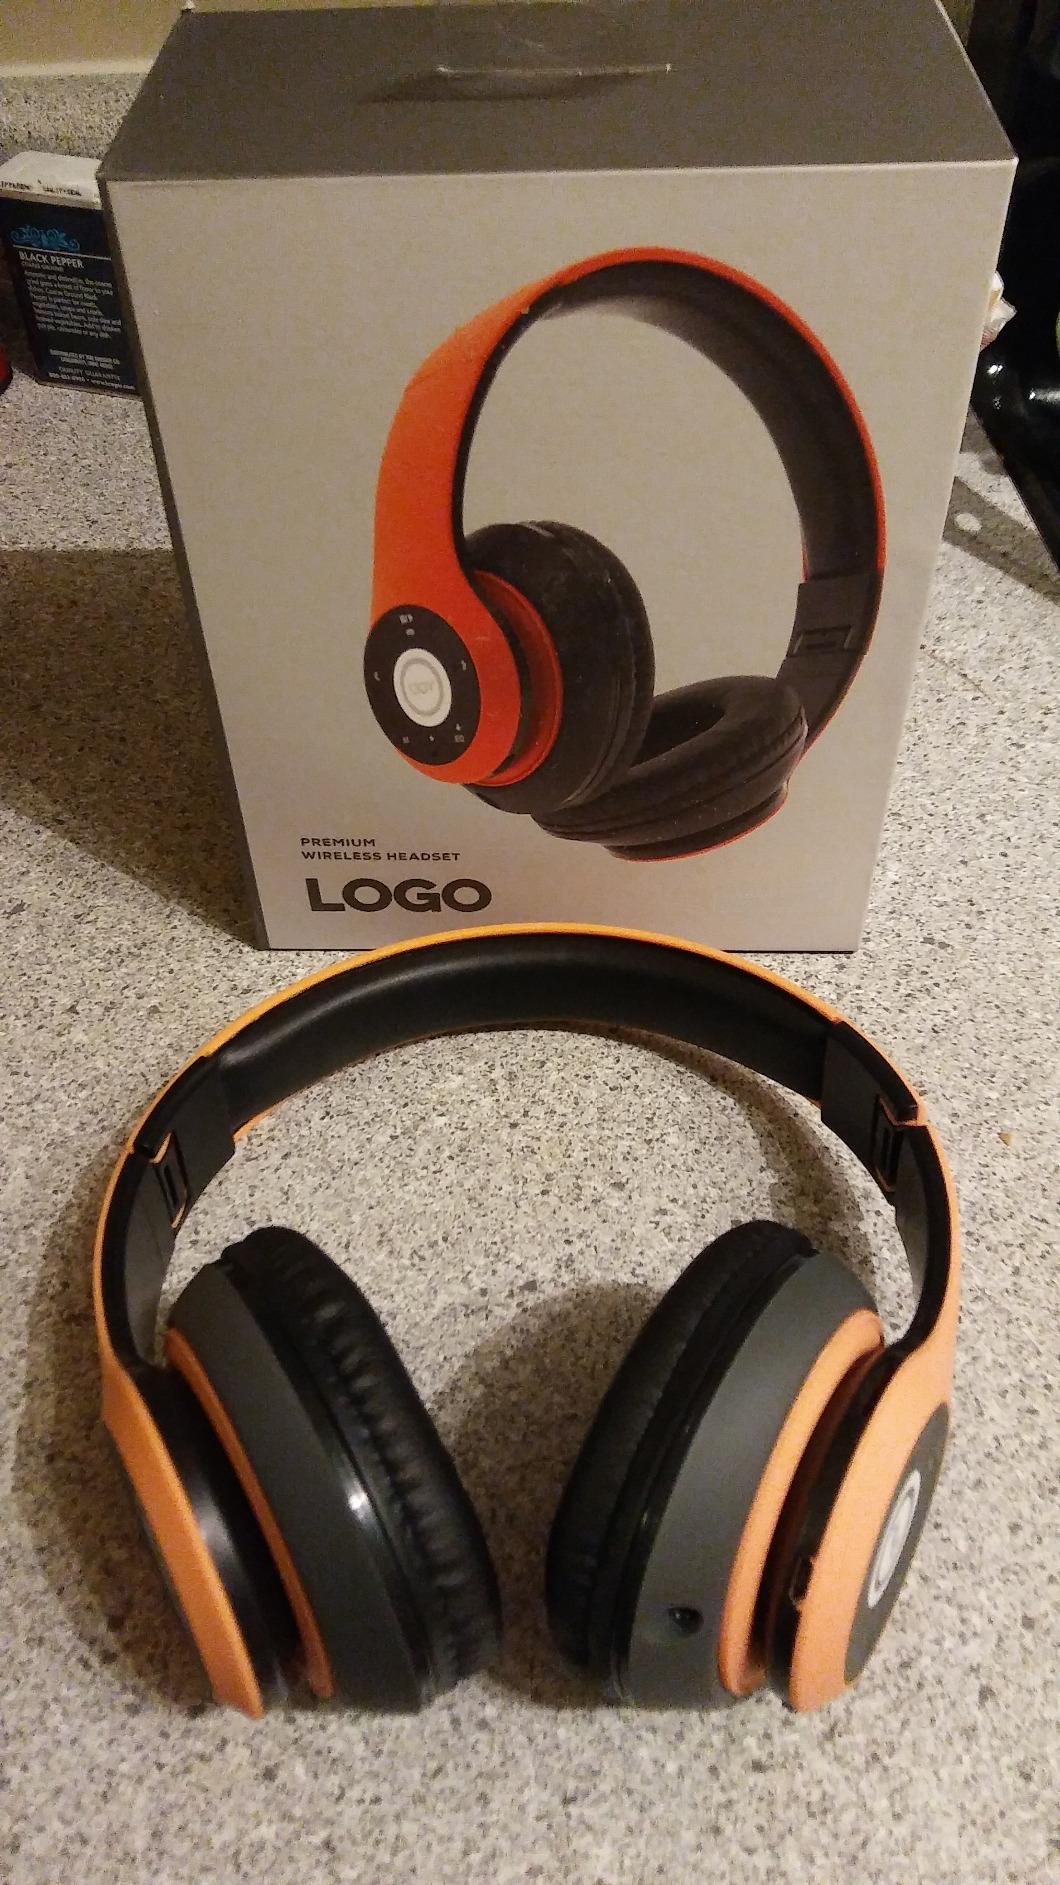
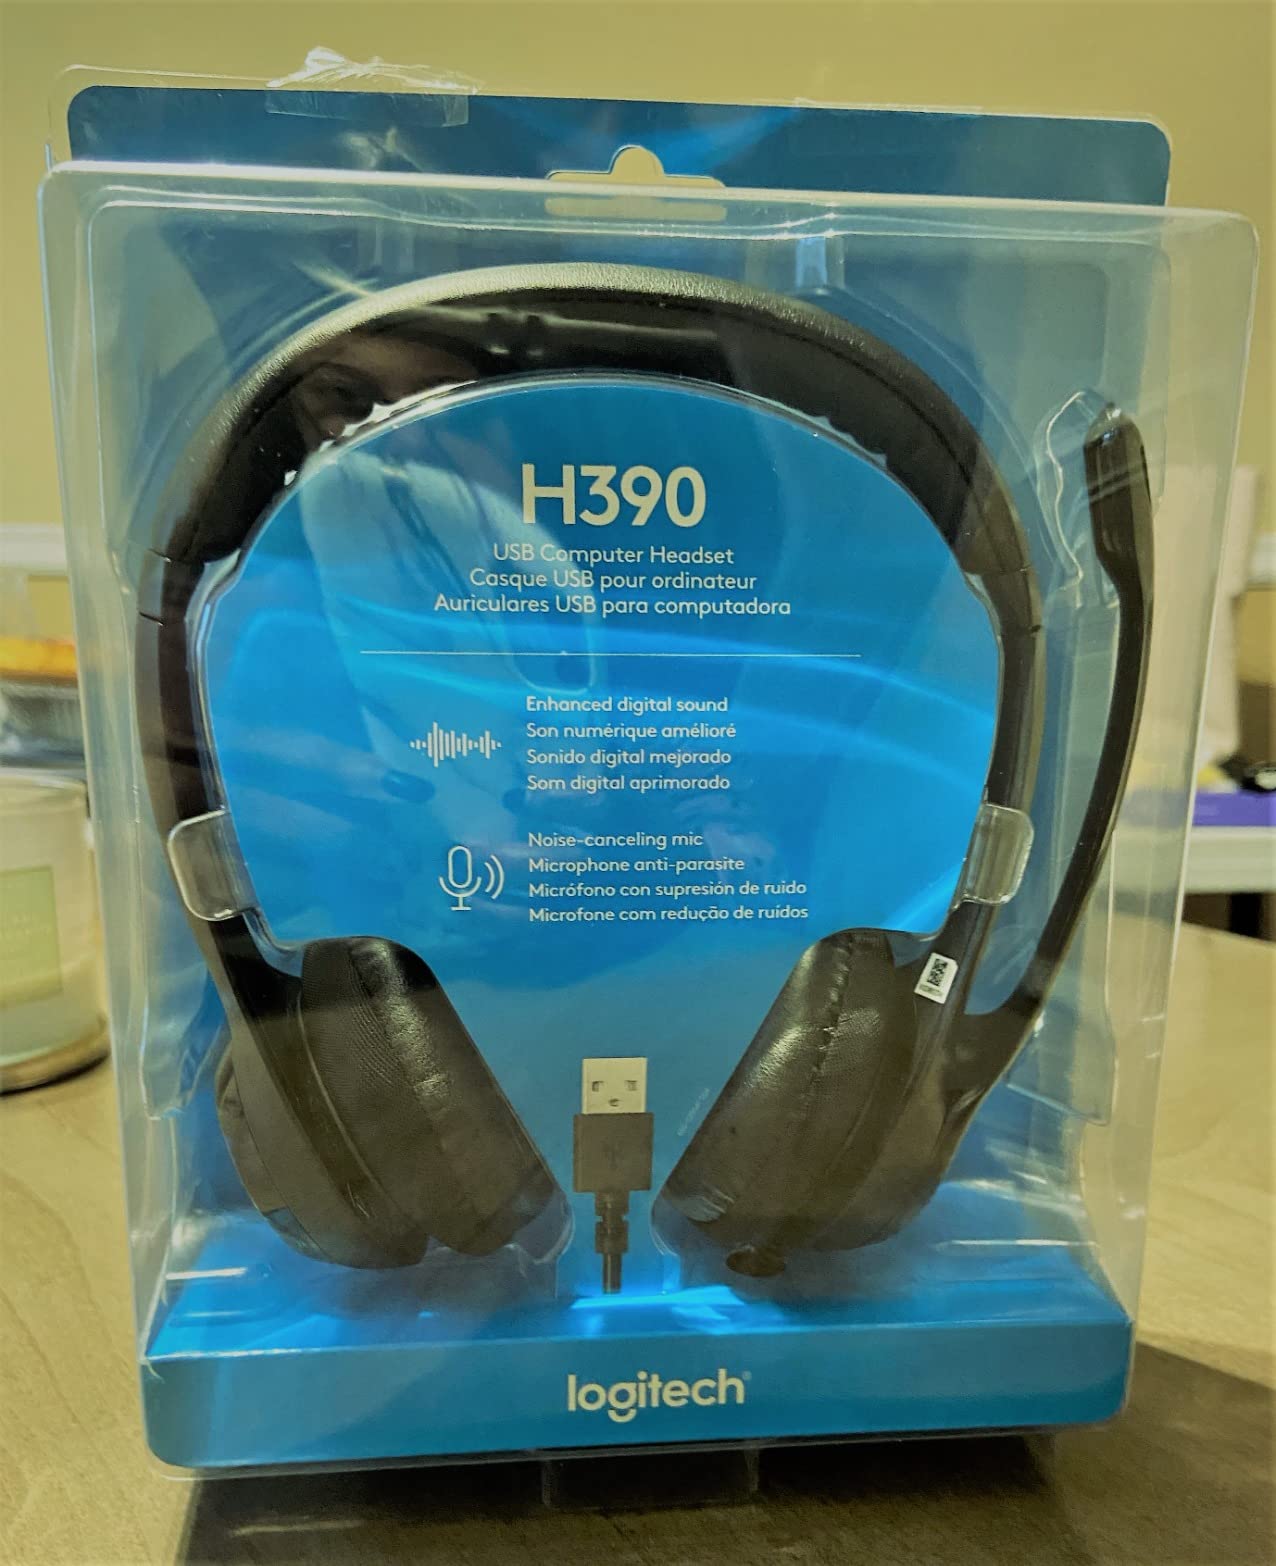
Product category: headphones
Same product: no